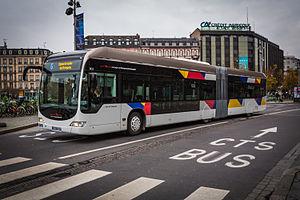
BHNS ligne G phase d'essai et de formation. Strasbourg 14 novembre 2013.
La Compagnie des transports strasbourgeois est une société publique locale, fondée en 1877 à Strasbourg. Elle a pour objectif l'exploitation du réseau de transports en commun de voyageurs sur le territoire de l'Eurométropole de Strasbourg.
Le BHNS de Strasbourg est un réseau de bus à haut niveau de service urbain mis en place à partir de 2013 en complément du réseau de tramway, qui a fait son retour à Strasbourg en 1994.